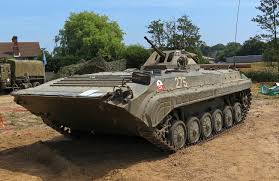
Label: BMP-1